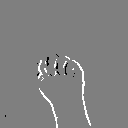
ASL letter: m